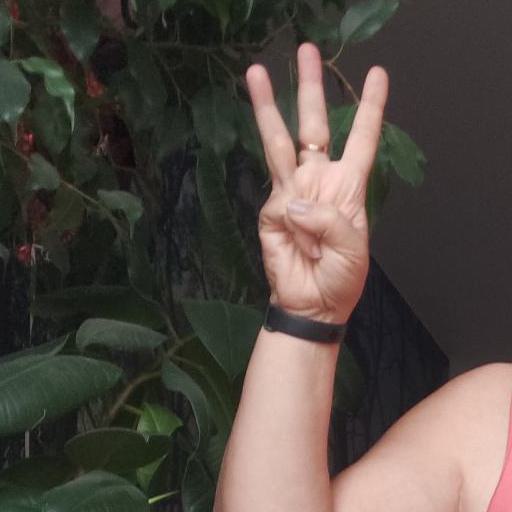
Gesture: three